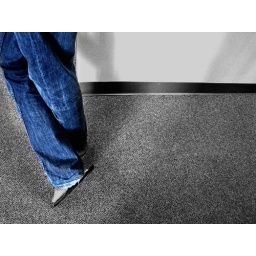
blue jeans in a black and white world